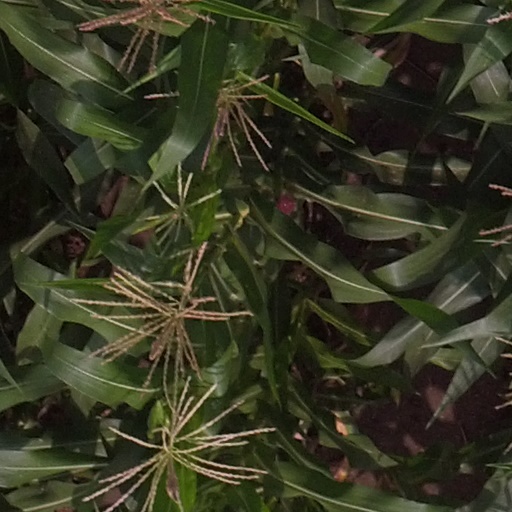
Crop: maize; corn